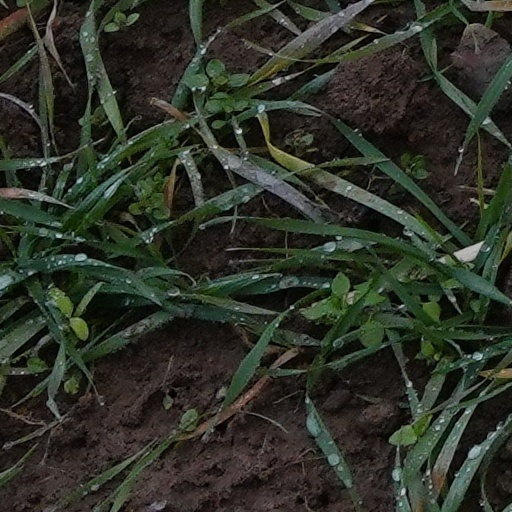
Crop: wheat